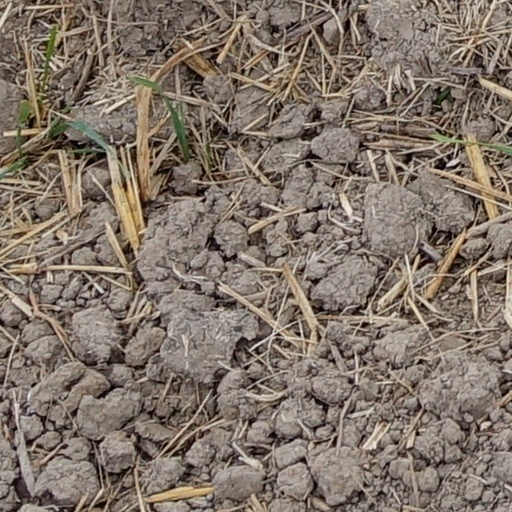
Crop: wheat